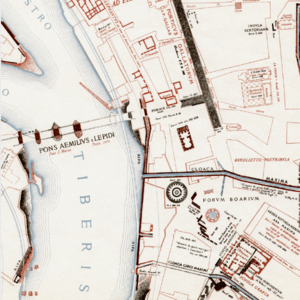
Le temple de Portunus est un petit temple antique situé à Rome, en Italie.